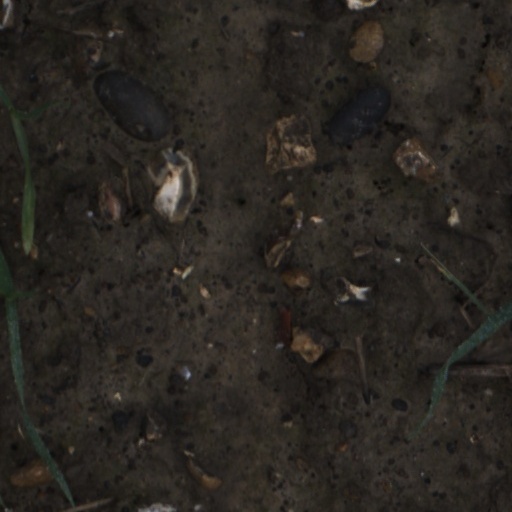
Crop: wheat